Emily Howell Warner

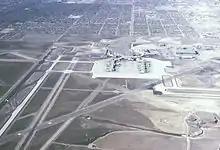
Stapleton Airport as seen from the air in 1966. This is where Howell Warner took flying lessons and was her base of employment for decades.

Emily Howell Warner was born on October 30, 1939, to Emily Violet Boyd and John W. Hanrahan. She attended Holy Family High School in Colorado. Warner was interested in airplanes as a child. After graduating high school she looked into becoming a flight attendant.